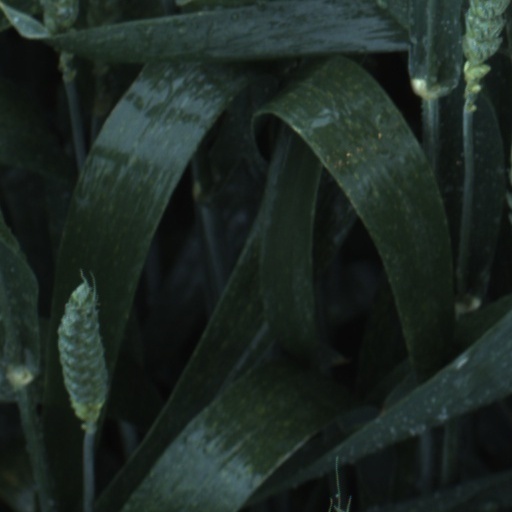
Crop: wheat